Ottoman Tunisia

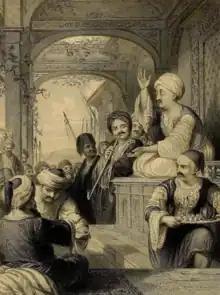
Storyteller ("meddah") at a coffee house in the Ottoman Empire.

After Tunisia fell to the Ottoman Empire, the Porte appointed a pasha to govern. "Pasha" was an Ottoman imperial title denoting a high-ranking official with civil or military authority, typically the governor of a province. When Uluj Ali, the beylerbey of Algiers, died in 1587, the Ottoman sultan abolished the position, signifying the normalization of administration in the Maghrebi provinces after the prolonged conflict with Spain. Instead, for each province (present-day Algeria, Libya, Tunisia), The office of pasha was established to oversee provincial governance.